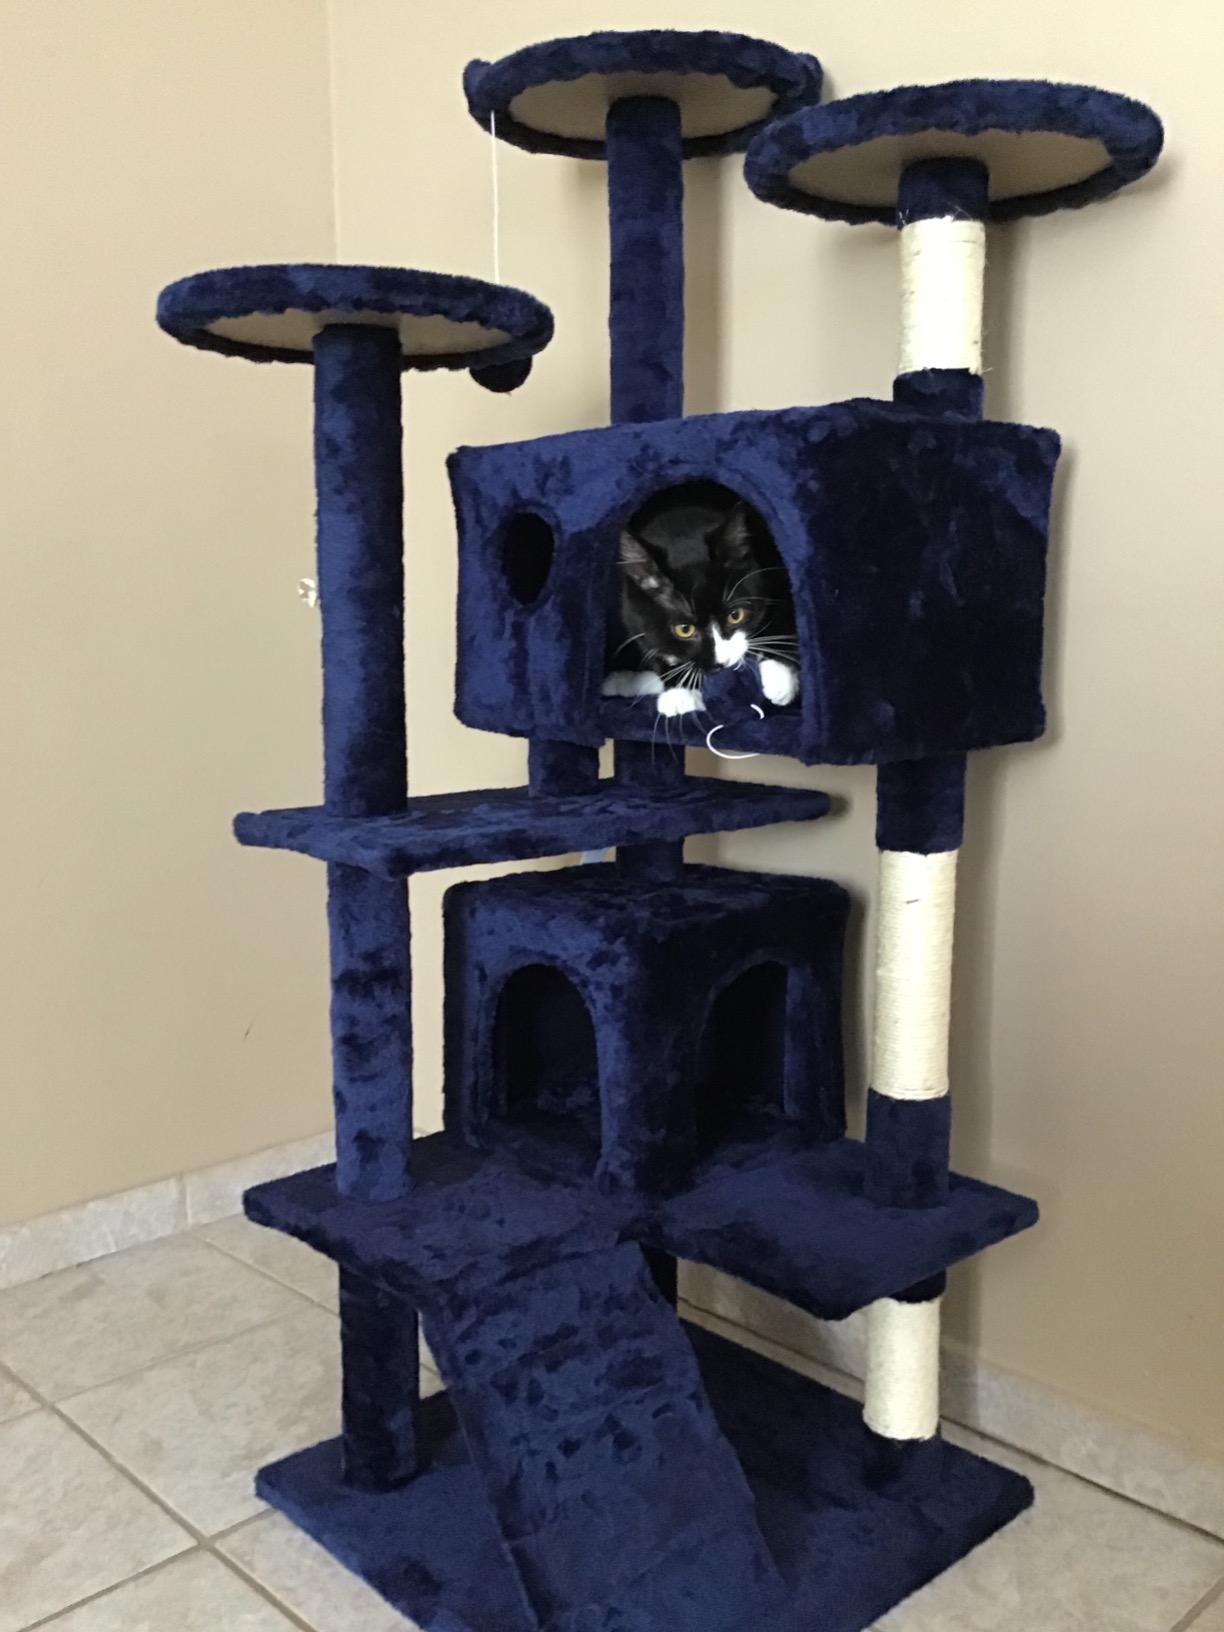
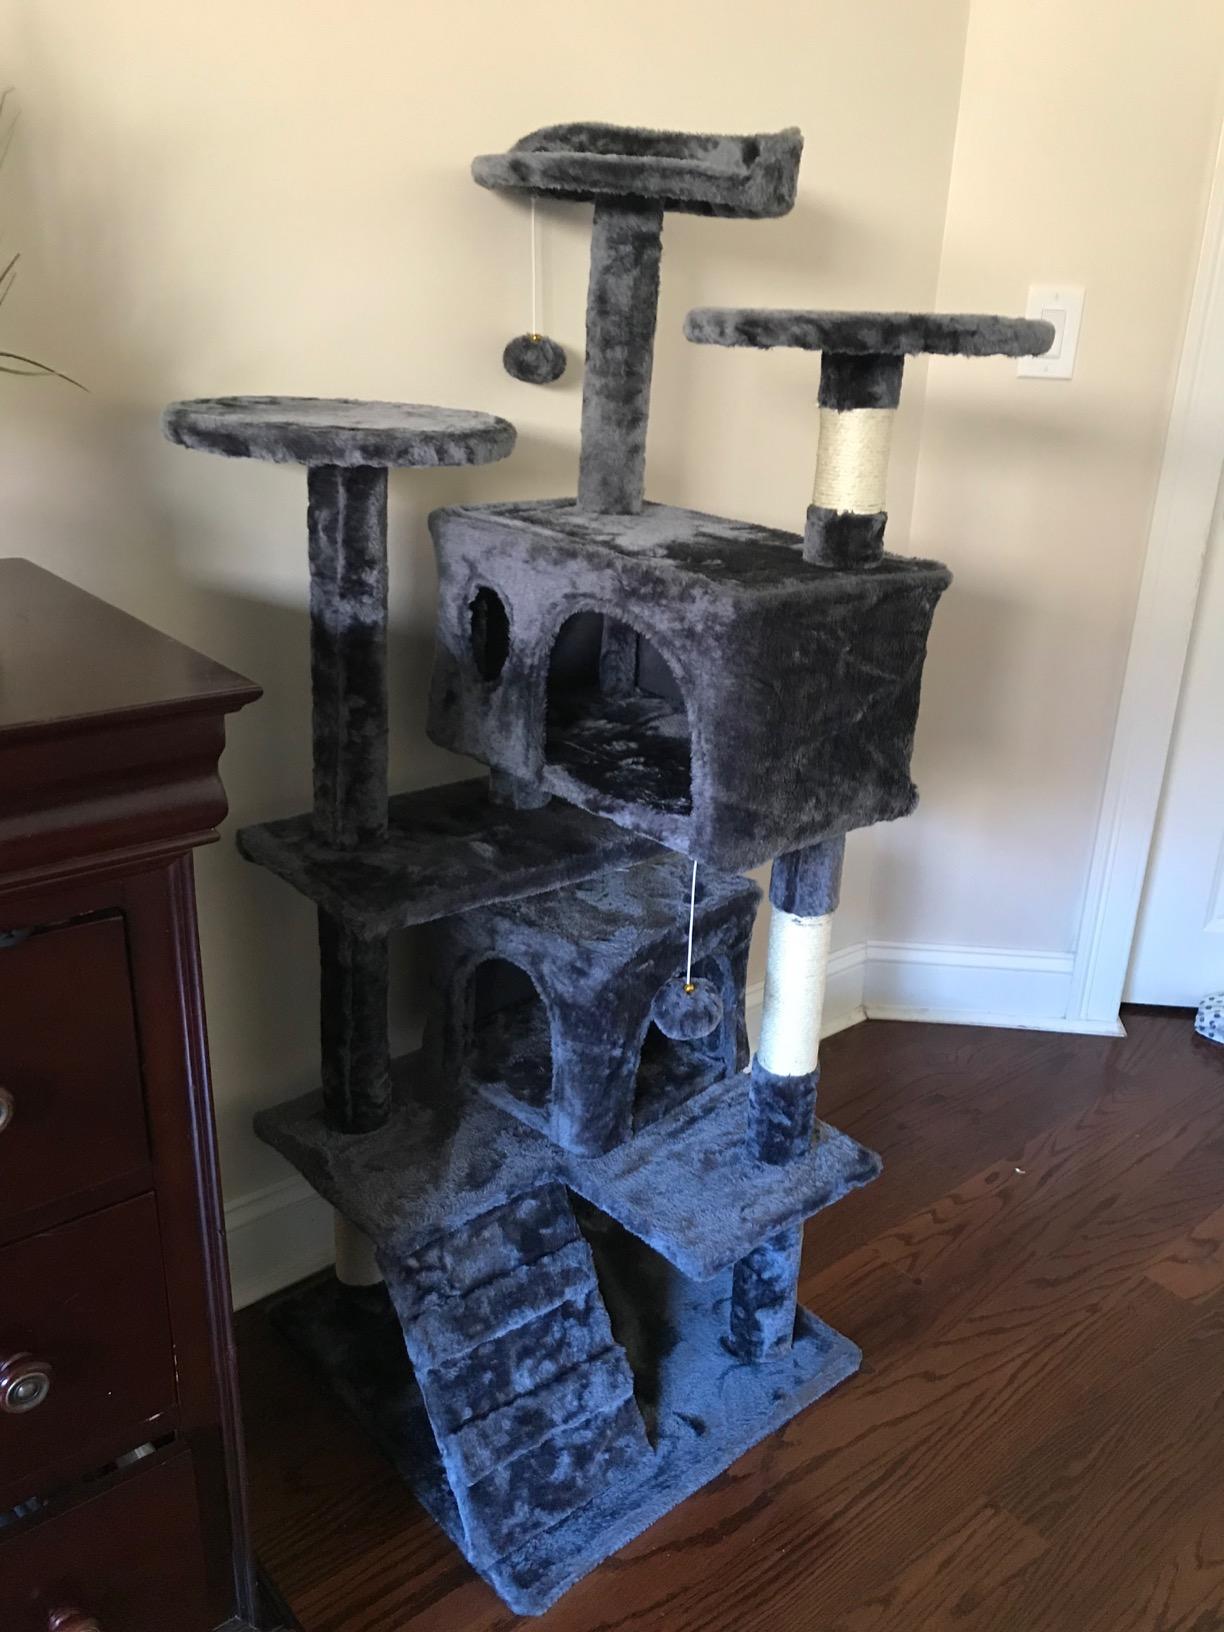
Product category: items_cat tree
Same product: no